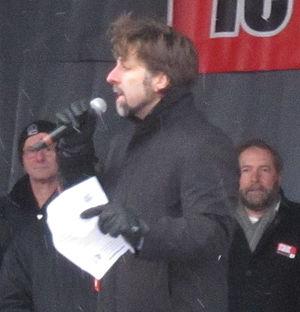
Luc Ferrandez lors de la manifestation en appui des lock-outés du Journal de Montréal.
Le Conseil municipal de Montréal est la principale instance décisionnelle de la ville de Montréal, au Québec. Le conseil de la ville de Montréal voit à assurer la cohérence des activités municipales : les finances, le plan stratégique et les grandes orientations en matière d'aménagement, de culture, de loisirs et de développement économique et communautaire.
Luc Ferrandez a été maire de l'arrondissement Le Plateau-Mont-Royal de l'élection municipale montréalaise de 2009 au 14 mai 2019 et conseiller municipal de la ville de Montréal, au Québec. Il a démissionné le 14 mai 2019 de la vie politique. On peut lire son mot de démission ouvert à tous non officielle adressé à la population sur son compte Facebook.